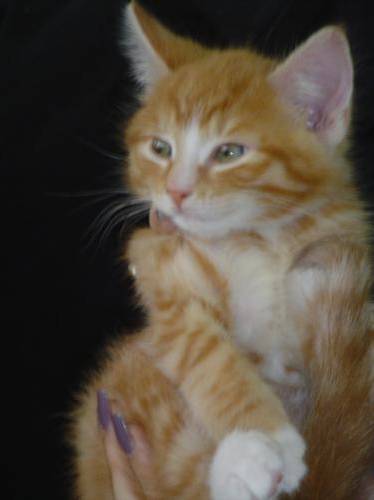
Label: cat